Soweto

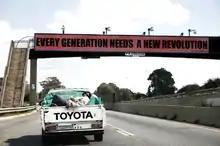
A man takes a nap while riding in the bed of a pickup truck in Soweto, South Africa, Freedom Day, 2006.

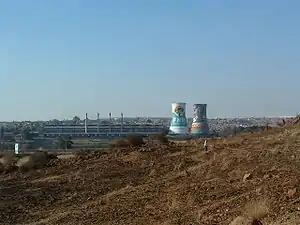
Orlando Power Station Cooling Towers

Soweto came to the world's attention on 16 June 1976 with the Soweto uprising, when mass protests erupted over the government's policy to enforce education in Afrikaans rather than their native language. Police opened fire in Orlando West on 10,000 students marching from Naledi High School to Orlando Stadium. The rioting continued and 23 people died on the first day in Soweto, 21 of whom were black, including the minor Hector Pieterson, as well as two white people, including Melville Edelstein, a lifelong humanitarian.